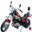
Label: motorcycle